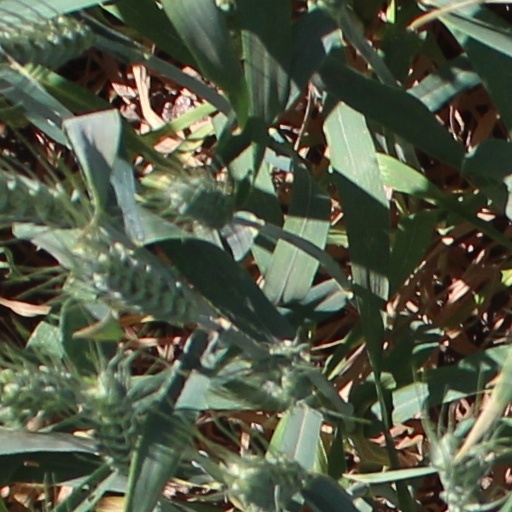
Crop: wheat